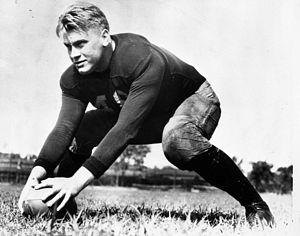
Gerald Ford, Photo du futur Président américain (1933) lors d'un match de football américain à l'Université du Michigan.
Gerald Rudolph Ford, Jr., né sous le nom de Leslie Lynch King, Jr. le 14 juillet 1913 à Omaha et mort le 26 décembre 2006 à Rancho Mirage, est un homme d'État américain, président des États-Unis du 9 août 1974 au 20 janvier 1977.